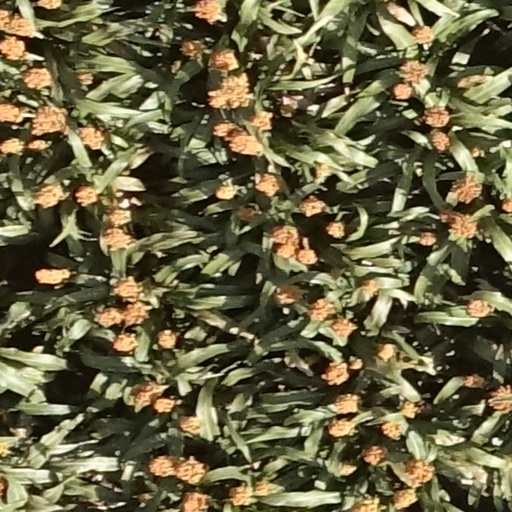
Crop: sorghum